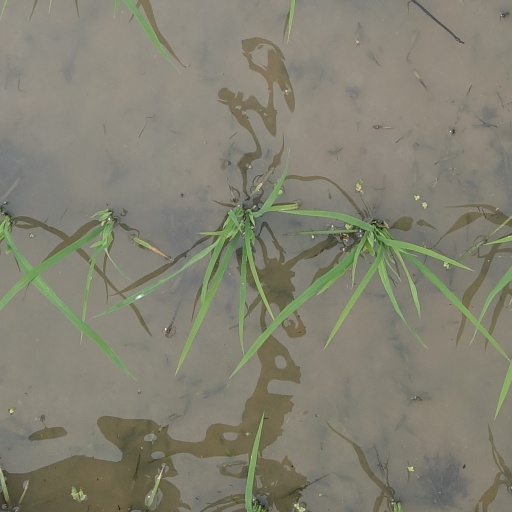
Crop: rice